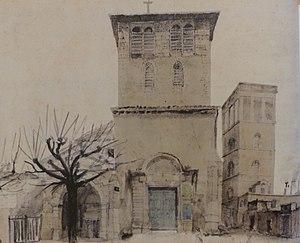
La petite église de Fourvière au XIXe siècle, avant les aménagements du site, la reconstruction du clocher et sa surélévation.
La basilique Notre-Dame de Fourvière surplombe la ville de Lyon depuis le sommet de la colline de Fourvière depuis la fin du XIXᵉ siècle.